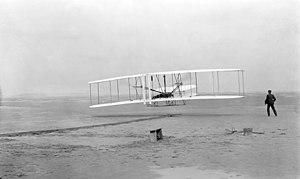
L’un des premier vols habités de l’histoire dans un aéronef plus lourd que l’air (36.6 mètres en 12 secondes), par les frères Wright le 17 décembre 1903 à 10h35 sur la plage de Kitty Hawk en Caroline du Nord. Orville est aux commandes, allongé sur le ventre sur l’aile basse et les hanches dans la nacelle qui servait à contrôler le mouvement des ailes
« Jamais sans doute dans l’histoire […] le thème du progrès n’a à ce point interrogé l’humanité dans son ensemble et l’humanité propre à chaque individu. »
Le Wright Flyer est l'avion avec lequel les frères Wright effectuèrent les premiers vols contrôlés et motorisés de l'histoire de l'aviation, à Kitty Hawk en Caroline du Nord le 17 décembre 1903
Le premier vol ou vol inaugural d'un avion est la première occasion pour celui-ci de prendre les airs par ses propres moyens. C'est l'équivalent en aéronautique de la mise à l'eau pour un bateau.
L'histoire de l'aviation peut se diviser en six périodes :
Un biplan est un avion pourvu de deux ailes portantes superposées. Cette configuration permet d'augmenter la surface alaire pour une envergure donnée. La triangulation par câbles et par mâts soulage les ailes, mais a l'inconvénient d'augmenter la traînée, à cause des mâts et des haubans rigidifiant l'ensemble, mais aussi à cause d'une aérodynamique moins favorable, comme le doublement des tourbillons marginaux.
Les frères Orville Wright et Wilbur Wright sont deux célèbres pionniers américains de l'aviation, à la fois chercheurs, ingénieurs, concepteurs, constructeurs et pilotes.
Depuis les débuts de l'aviation, de nombreuses configurations d'aile ont été imaginées pour assurer la sustentation des « plus lourds que l'air », expression utilisée dès les années 1860. Copiant parfois dans un premier temps celles des animaux volants, les ailes vont au début du XXᵉ siècle adopter les dispositions que l'on connait aujourd'hui.